John Marrant

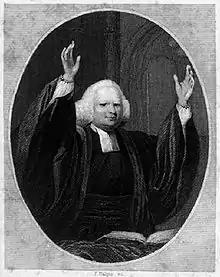
George Whitefield preaching, engraving made in 1857.

His mother moved the family to St. Augustine, Florida, where Marrant started school, which was unique for black children. After 18 months in Florida and during the Seven Years' War, Marrant's mother moved the family to Georgia, which was a British colony at that time. He continued in school until the age of 11, learning to read and write. (His mother remarried at some time, and an older sister married in Charleston.) After they moved to Charleston, South Carolina, Marrant became interested in music and learned to play the French horn and violin. He frequently entertained the local gentry at balls and social gatherings. He studied music for two years, & then was an apprentice carpenter for more than one year.